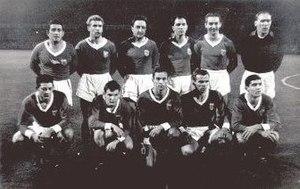
Equipe du Luxembourg, vainqueur des Pays-Bas en 1963, lors des huitième-de-finales de l'Euro 1964 (phase éliminatoire)Lëtzebuergesch: Lëtzebuerger Nationalekipp vun 1963 am Match géint Holland an der Aachtelsfinall vun der Europameeschterschaft 1964. Uewen: Jempi Fiedler, Bizzi Konter, Erny Brenner, Jim Hofstetter, Nico Schmitt. Ënnen: Bizzi Klein, Jean Klein, Camille Dimmer, Ady Schmit, Louis Pilot.
Louis Pilot est un footballeur puis entraîneur luxembourgeois.
François Konter, dit Bitzi Konter, né le 20 février 1934 à Lasauvage au Luxembourg et mort le 29 août 2018, est un footballeur international luxembourgeois devenu entraîneur à l'issue de sa carrière, qui évoluait au poste de défenseur.
Camille Dimmer, né le 20 avril 1939 à Clervaux, est un joueur de football international et homme politique luxembourgeois. Il joue principalement en Belgique, et est sélectionné à 19 reprises en équipe nationale luxembourgeoise. Après sa carrière, il se lance dans la politique, et s'engage au Parti populaire chrétien social. Il est élu député de 1989 à 1994, et membre remplaçant de la délégation luxembourgeoise au Conseil de l'Europe.
L'équipe du Luxembourg de football est constituée par une sélection des meilleurs joueurs luxembourgeois sous l'égide de la Fédération luxembourgeoise de football.